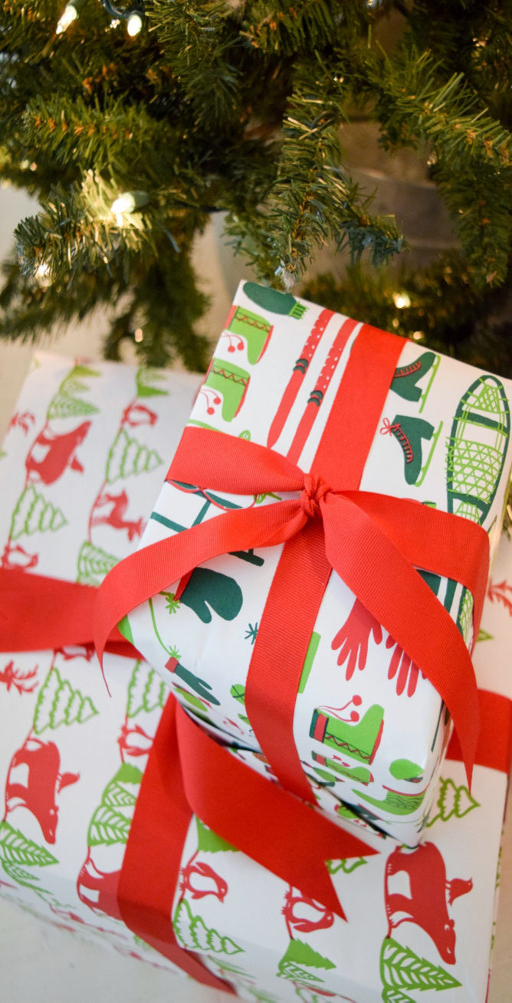
wrapped presents under the tree